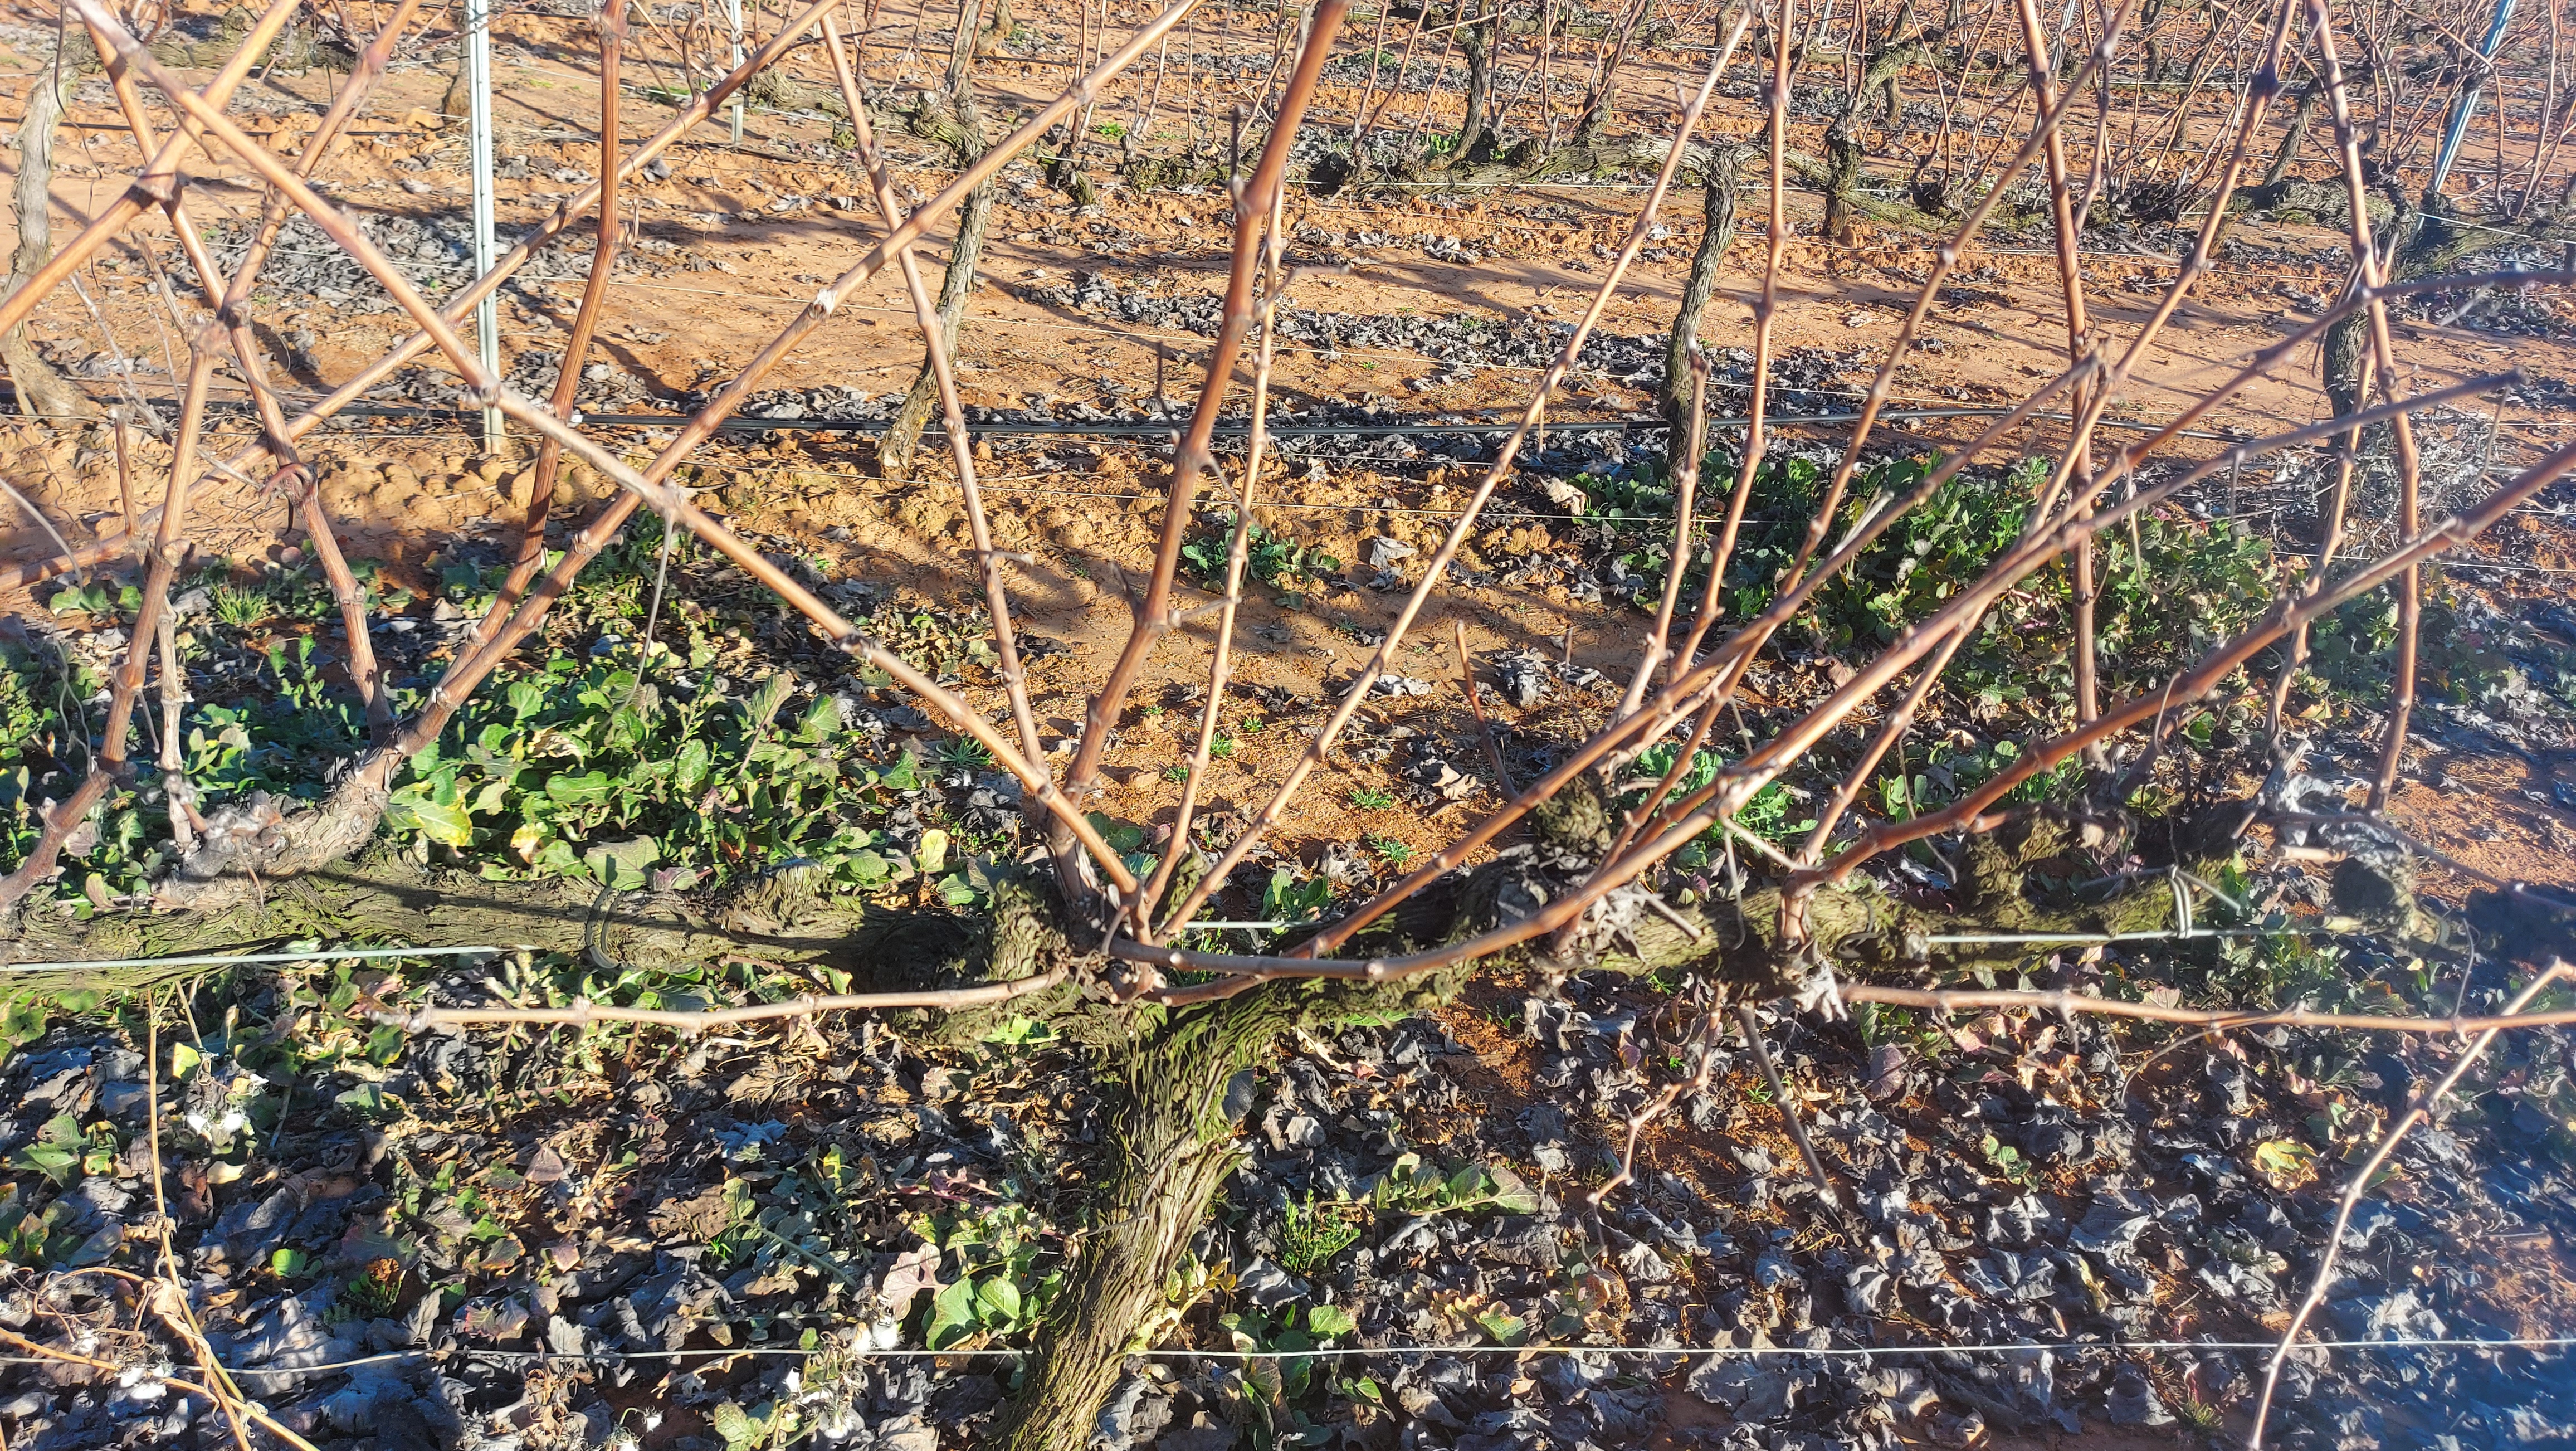
Unpruned shoots: 19
Pruned shoots: 0
Trunks: 1